Grand Duchess Olga Alexandrovna of Russia

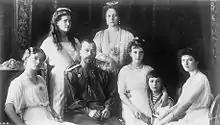
Black-and-white photograph of Nicholas II and family

On their return to Russia, they settled into a 200-room palace (the former Baryatinsky mansion) at 46 Sergievskaya Street (present-day ) in Saint Petersburg. (The palace, a gift from Tsar Nicholas II to his sister, now houses the Saint Petersburg Chamber of Commerce and Industry.) Olga and Peter had separate bedrooms at opposite ends of the building, and the Grand Duchess had her own art studio. Unhappy in her marriage, she fell into bouts of depression that caused her to lose her hair, forcing her to wear a wig. It took two years for her hair to regrow.